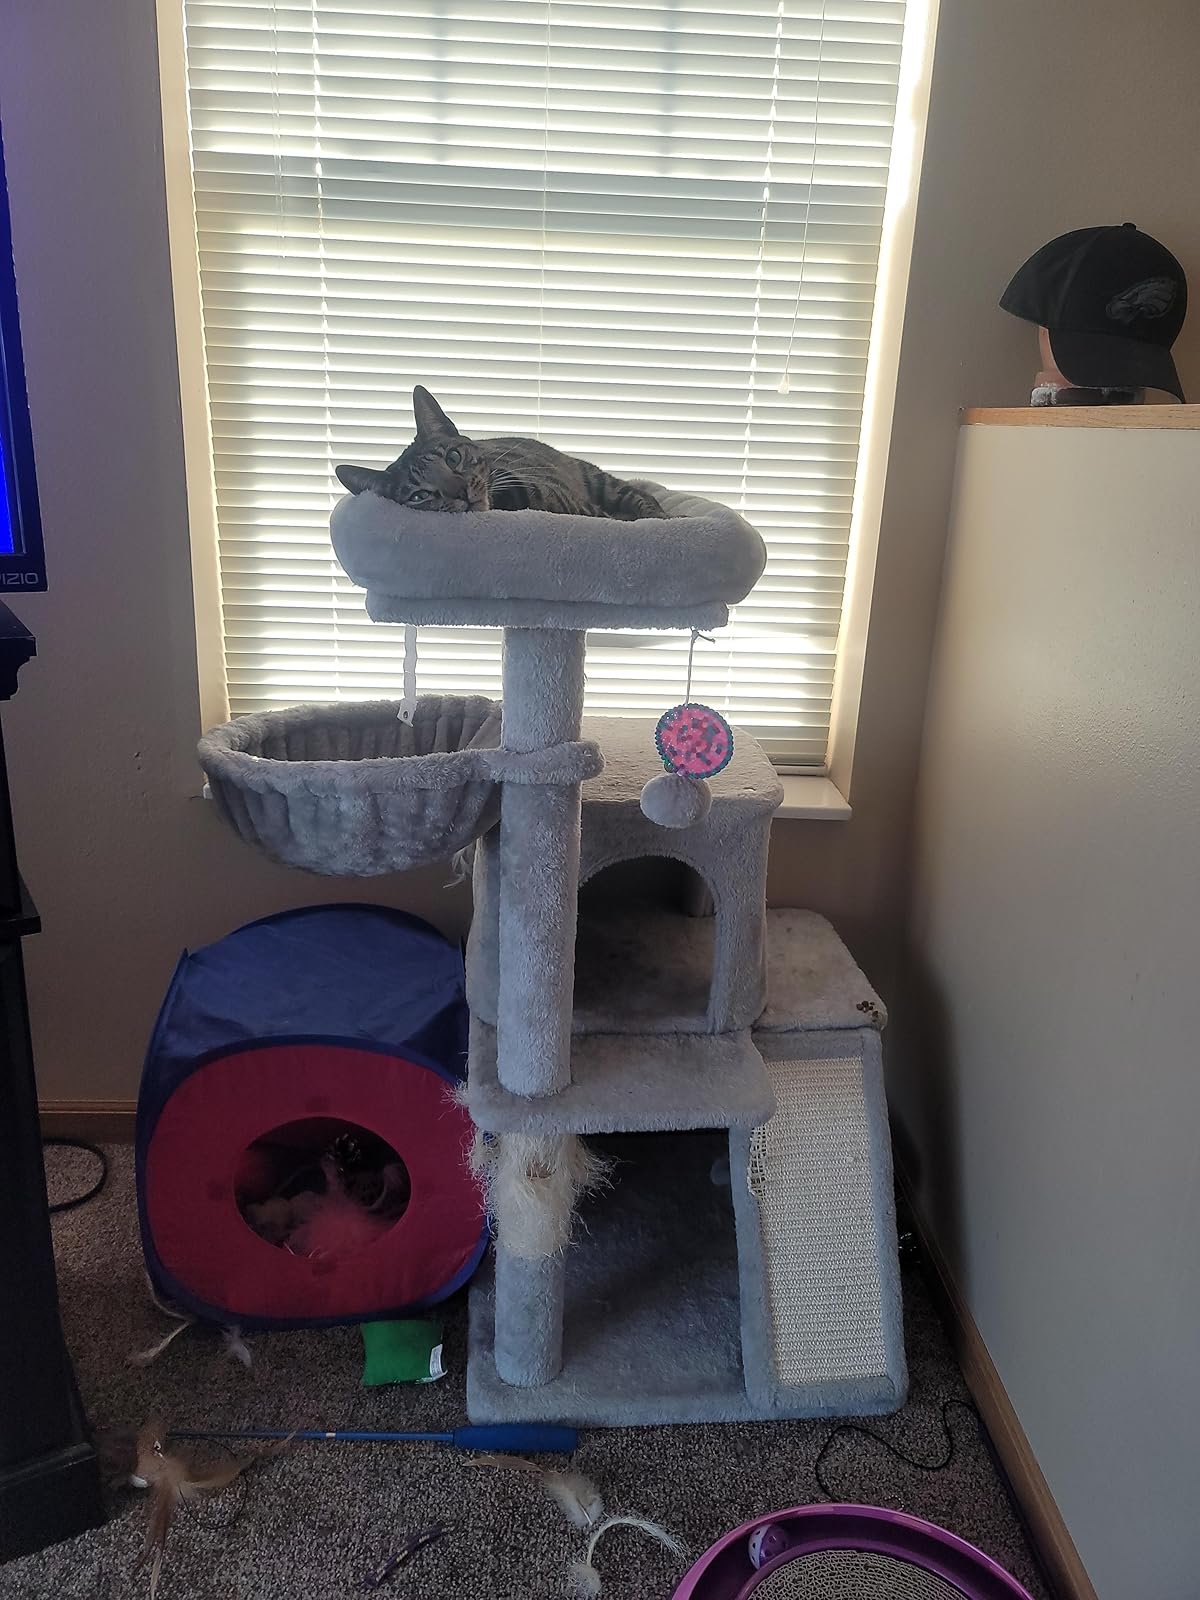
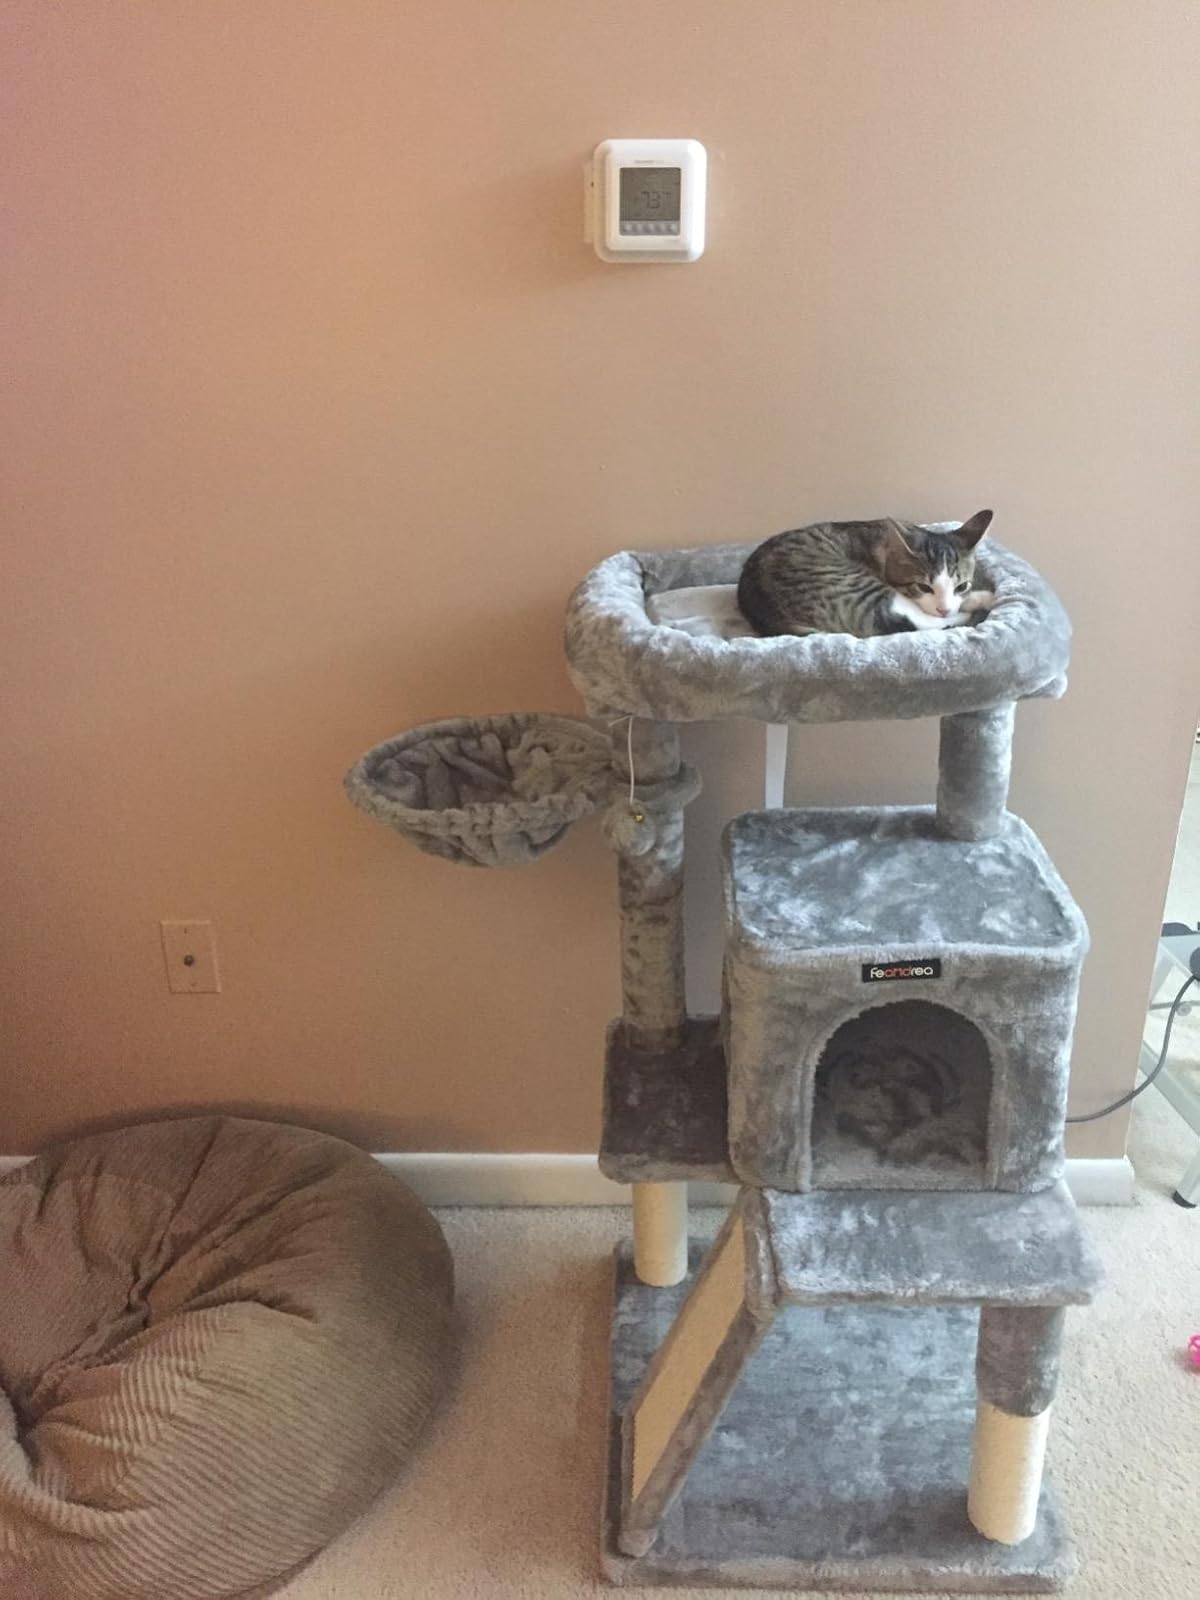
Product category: items_cat tree
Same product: yes